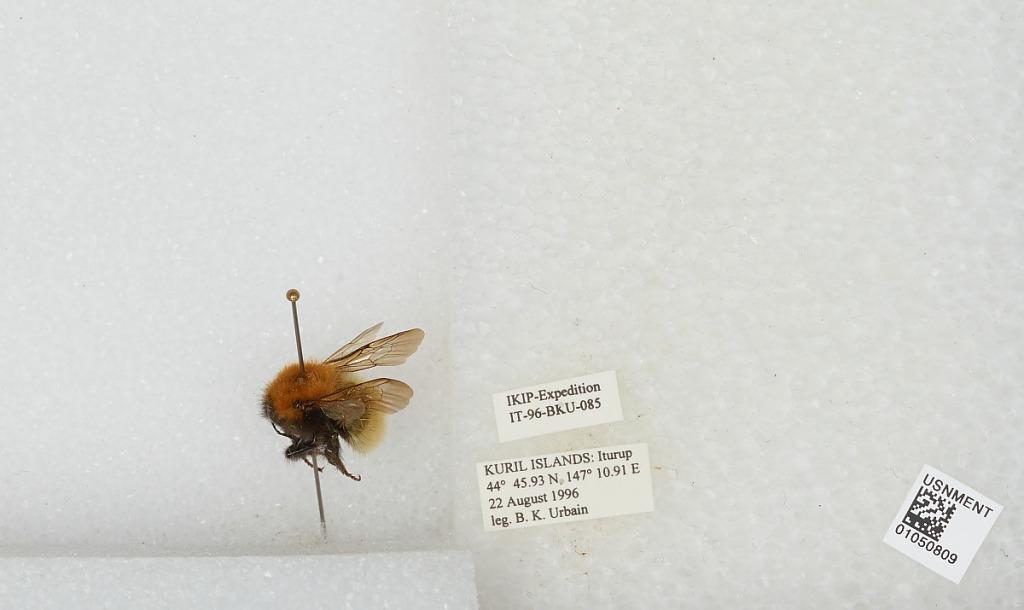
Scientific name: Bombus sp.
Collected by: B. Urbain
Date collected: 1996-8-22
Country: Russia
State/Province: Sakhalin
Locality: Iturup, Kuril Islands
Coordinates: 44.7656, 147.182